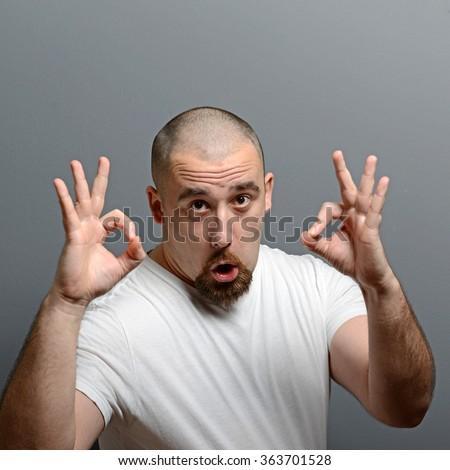
portrait of a man showing thumb up or ok sign against gray background